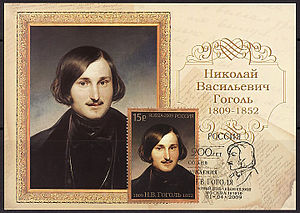
Maximumkort
Eksempel på et maximumkort.
Et maximumkort er et postkort med et frimærke påsat postkortets billedside, hvor postkortets billedmotiv svarer til frimærkets billedmotiv, og muligvis med et passende poststempel, som regel i form af et særstempel. Målet er, at opnå et maksimalt sammenfald af motiv, sted og tid i de tre elementer: postkort, frimærke og stempel. Dette særlige filatelistiske samleområde kaldes for maximumfilateli. Indenfor dette samleområde overlapper filateli med deltiologi. Nogle samlere af disse kort bestræber sig på at få frimærket afstemplet på dets udgivelsesdag med et passende særstempel